Pyruvate dehydrogenase complex

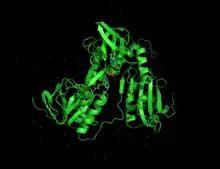
Pymol-generated E3 subunit of pyruvate dehydrogenase complex in Pseudomonas putida

The E3 subunit, called the Dihydrolipoyl dehydrogenase enzyme, is characterized as a homodimer protein wherein two cysteine residues, engaged in disulfide bonding, and the FAD cofactor in the active site facilitate its main purpose as an oxidizing catalyst. One example of E3 structure, found in "Pseudomonas putida", is formed such that each individual homodimer subunit contains two binding domains responsible for FAD binding and NAD binding, as well as a central domain and an interface domain.